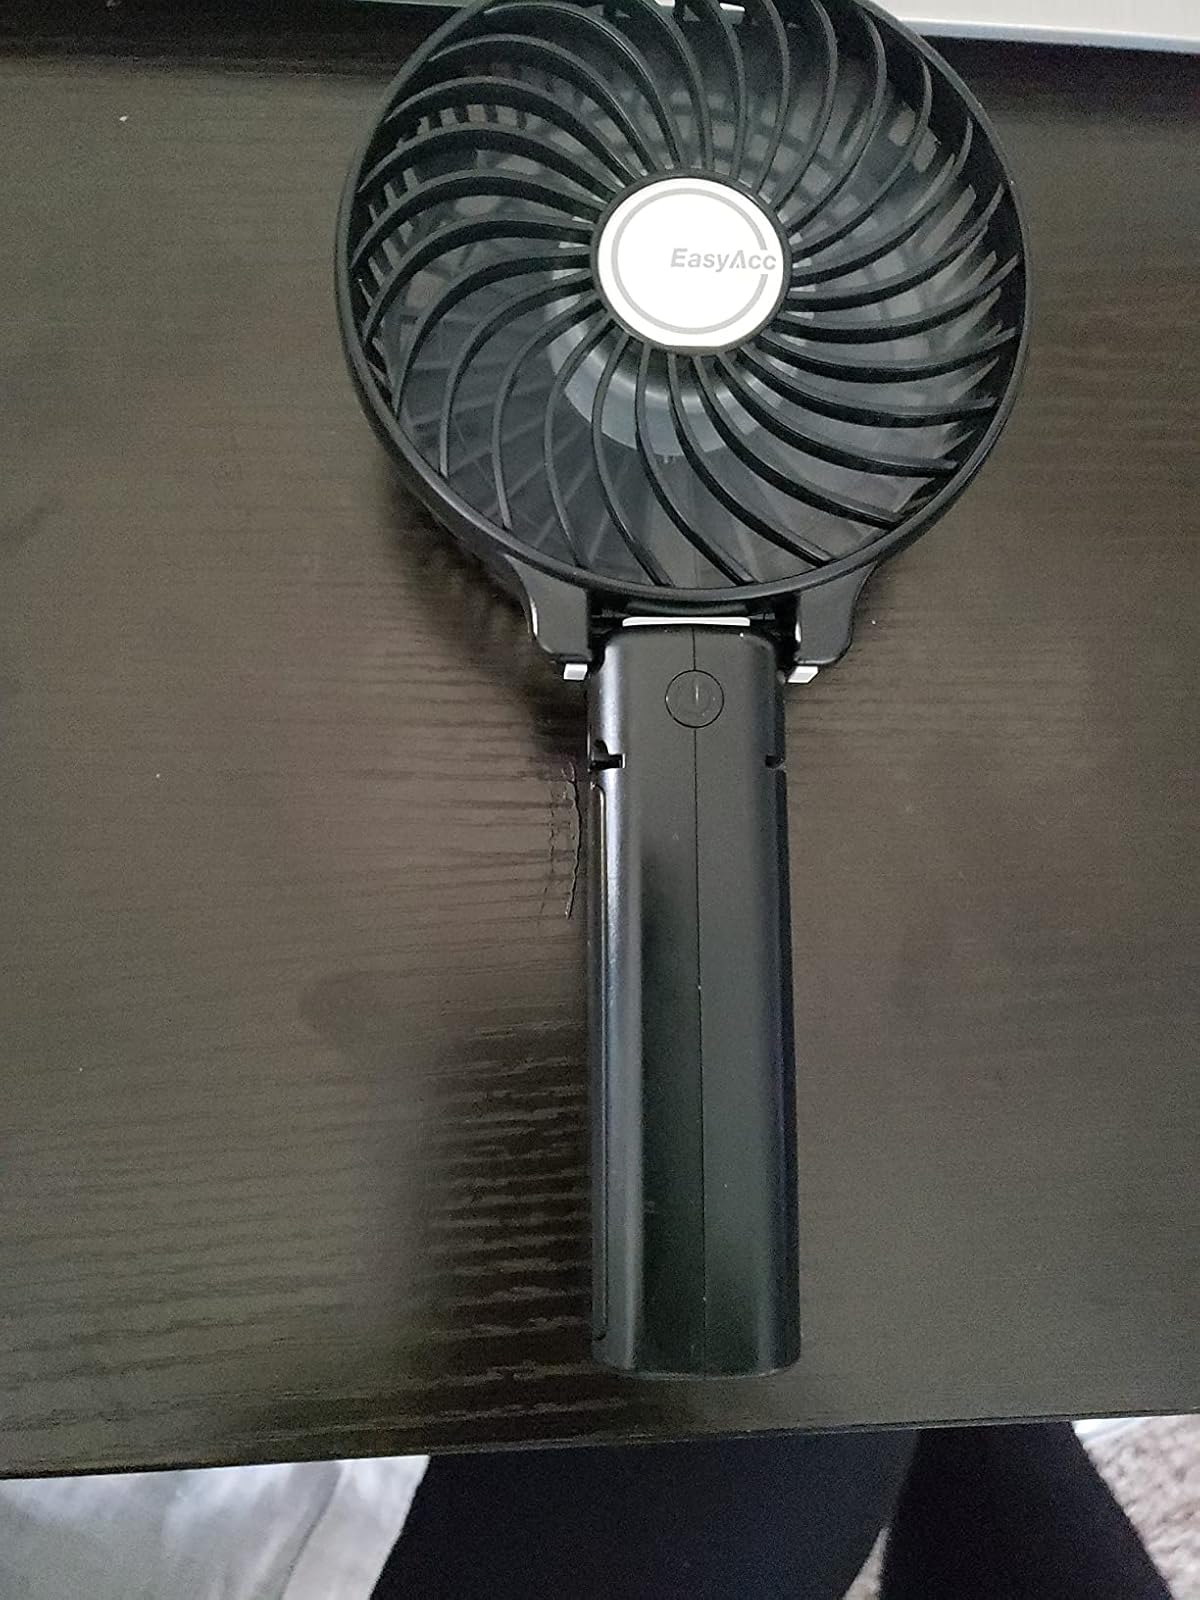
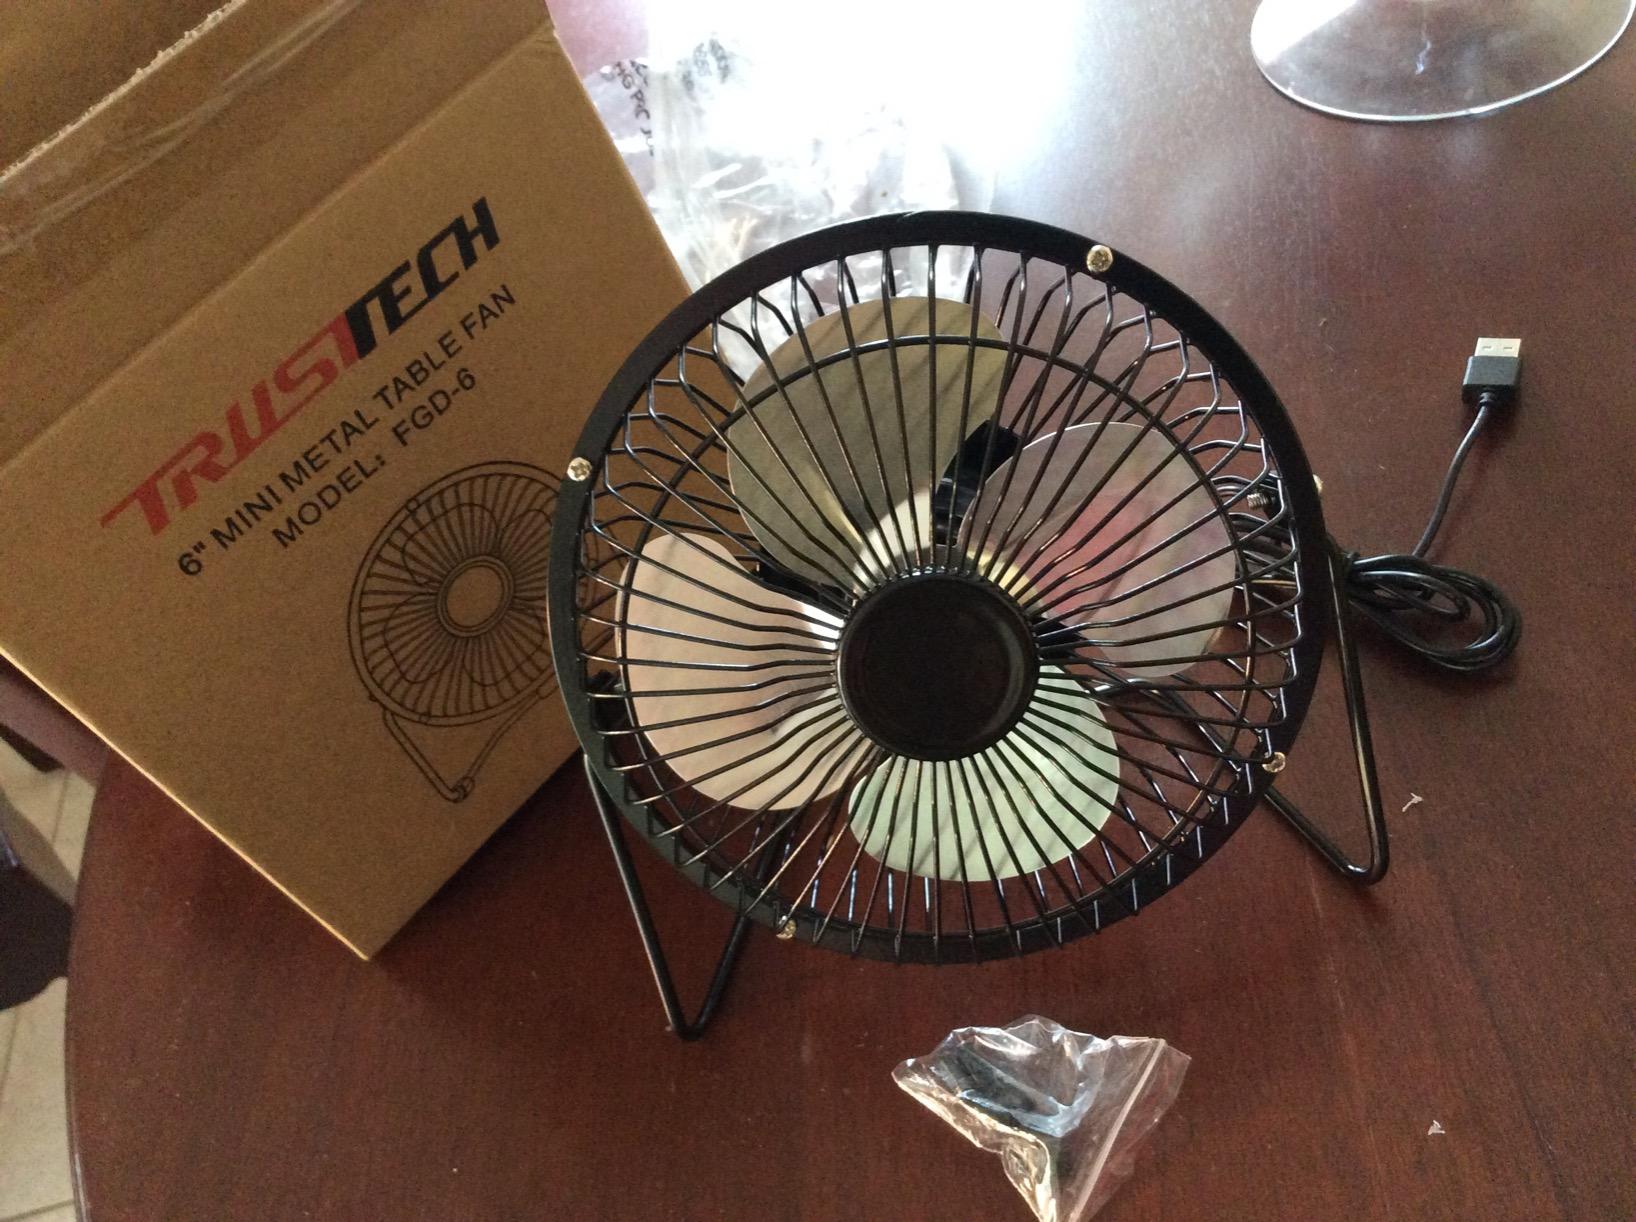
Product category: fan
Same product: no